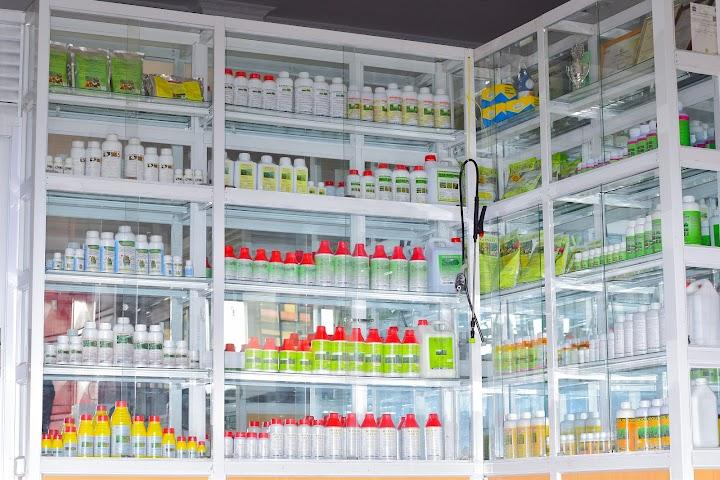
Dawa za mifugo zilizohifadhiwa katika makabati maalumu yaliyofungwa kwa vioo mahususi, ilikuzuia dawa hizo zisichangamane na kuharibika kwa ajili ya kukinga afya ya wanyama mbalimbali kama kuku pamoja na wanyama wengine.